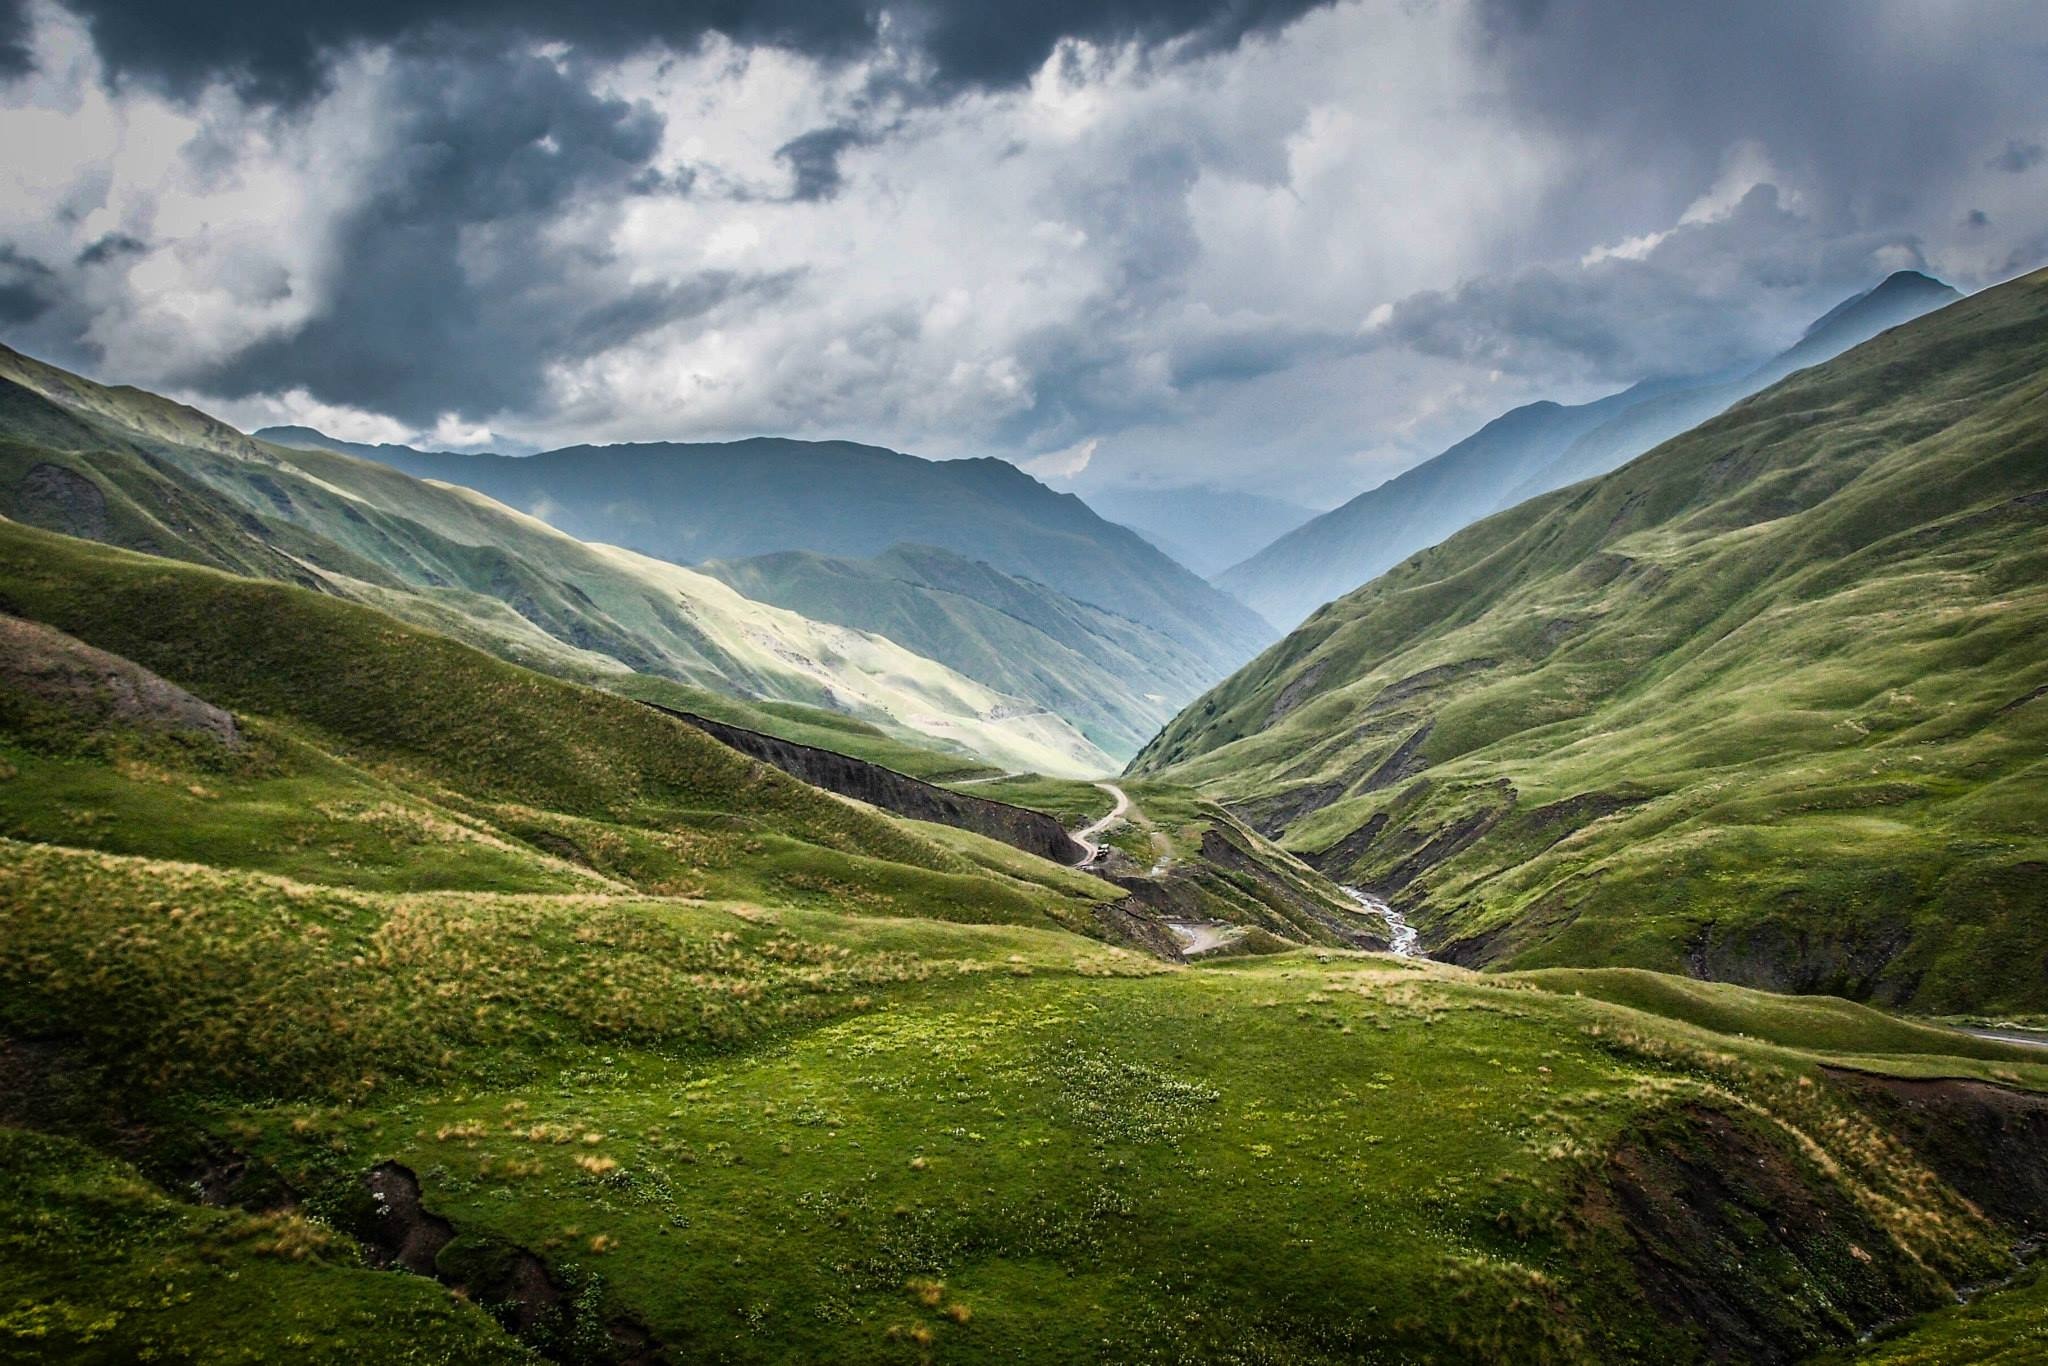
landscape, nature, grass, wilderness, mountain, cloud, sky, meadow, hill, lake, view, valley, mountain range, summer, travel, green, fjord, highland, ridge, clouds, mountains, alps, grassland, plateau, fell, loch, landform, lake district, mountain pass, geographical feature, atmospheric phenomenon, mountainous landforms, glacial landform